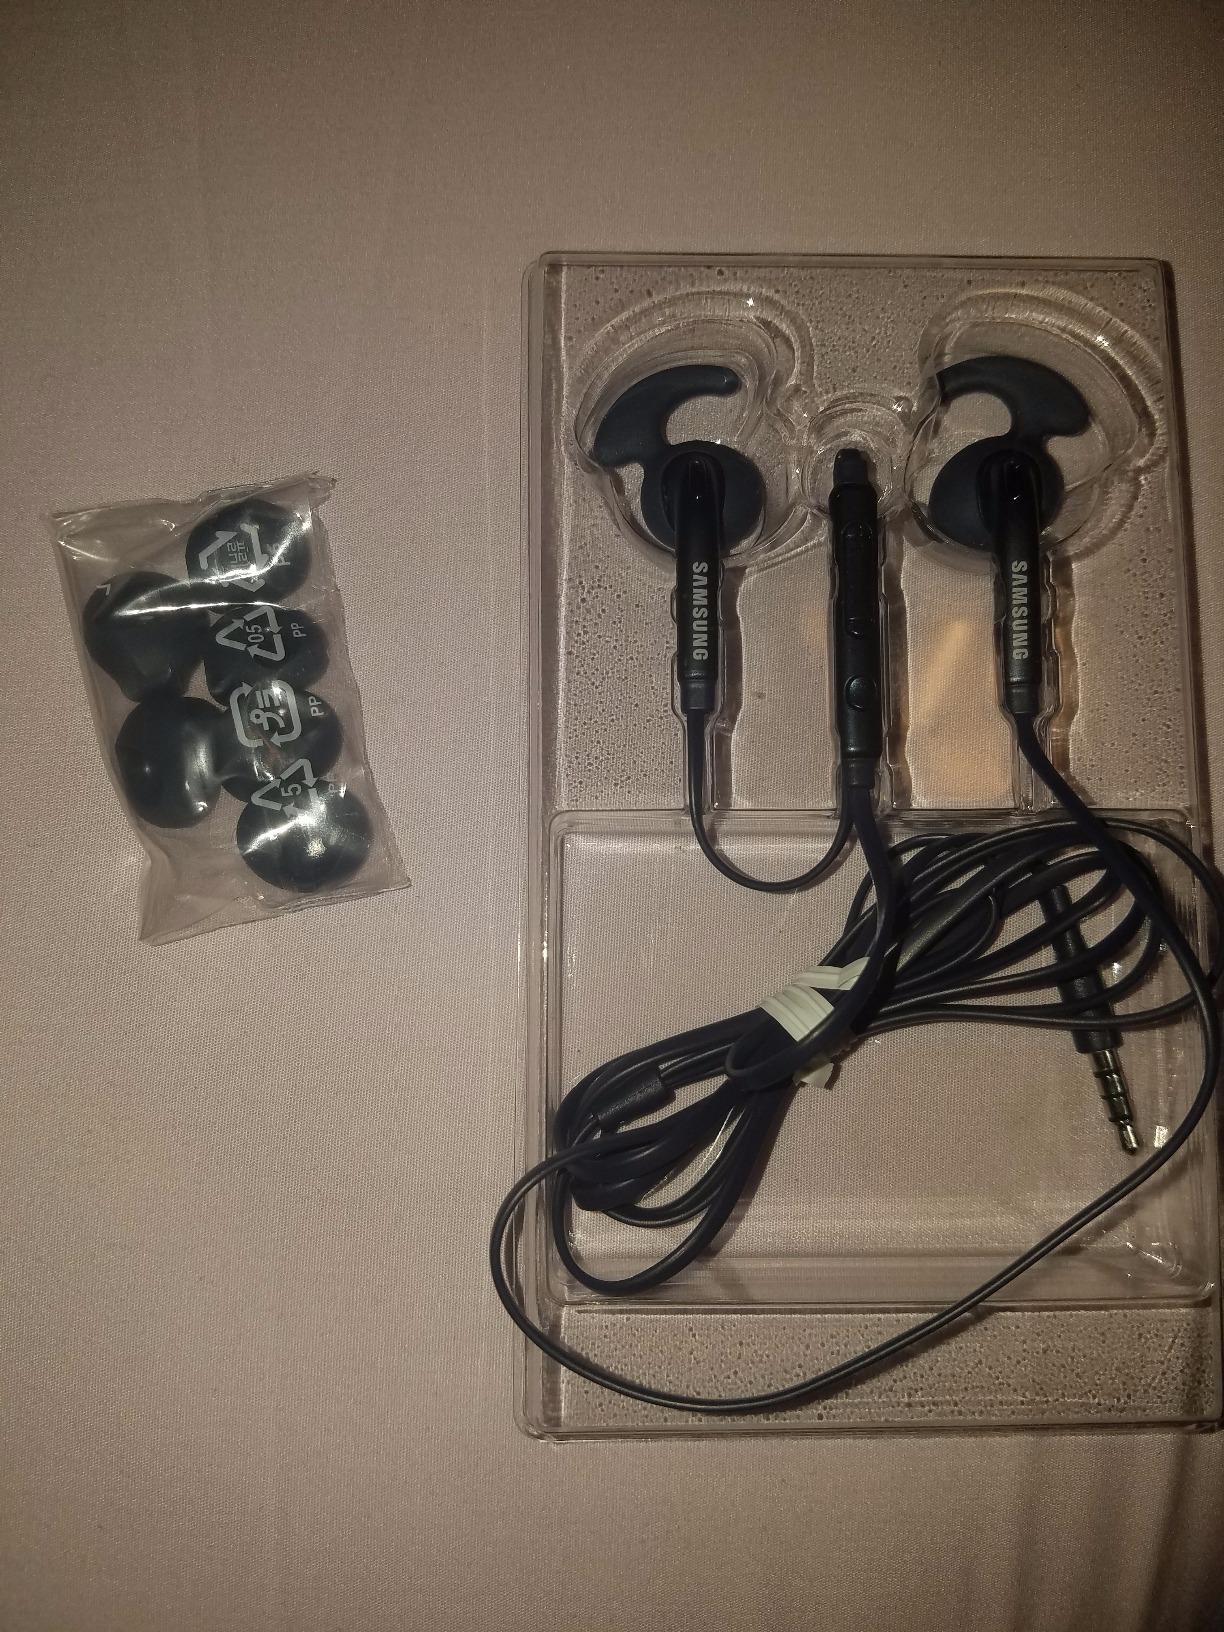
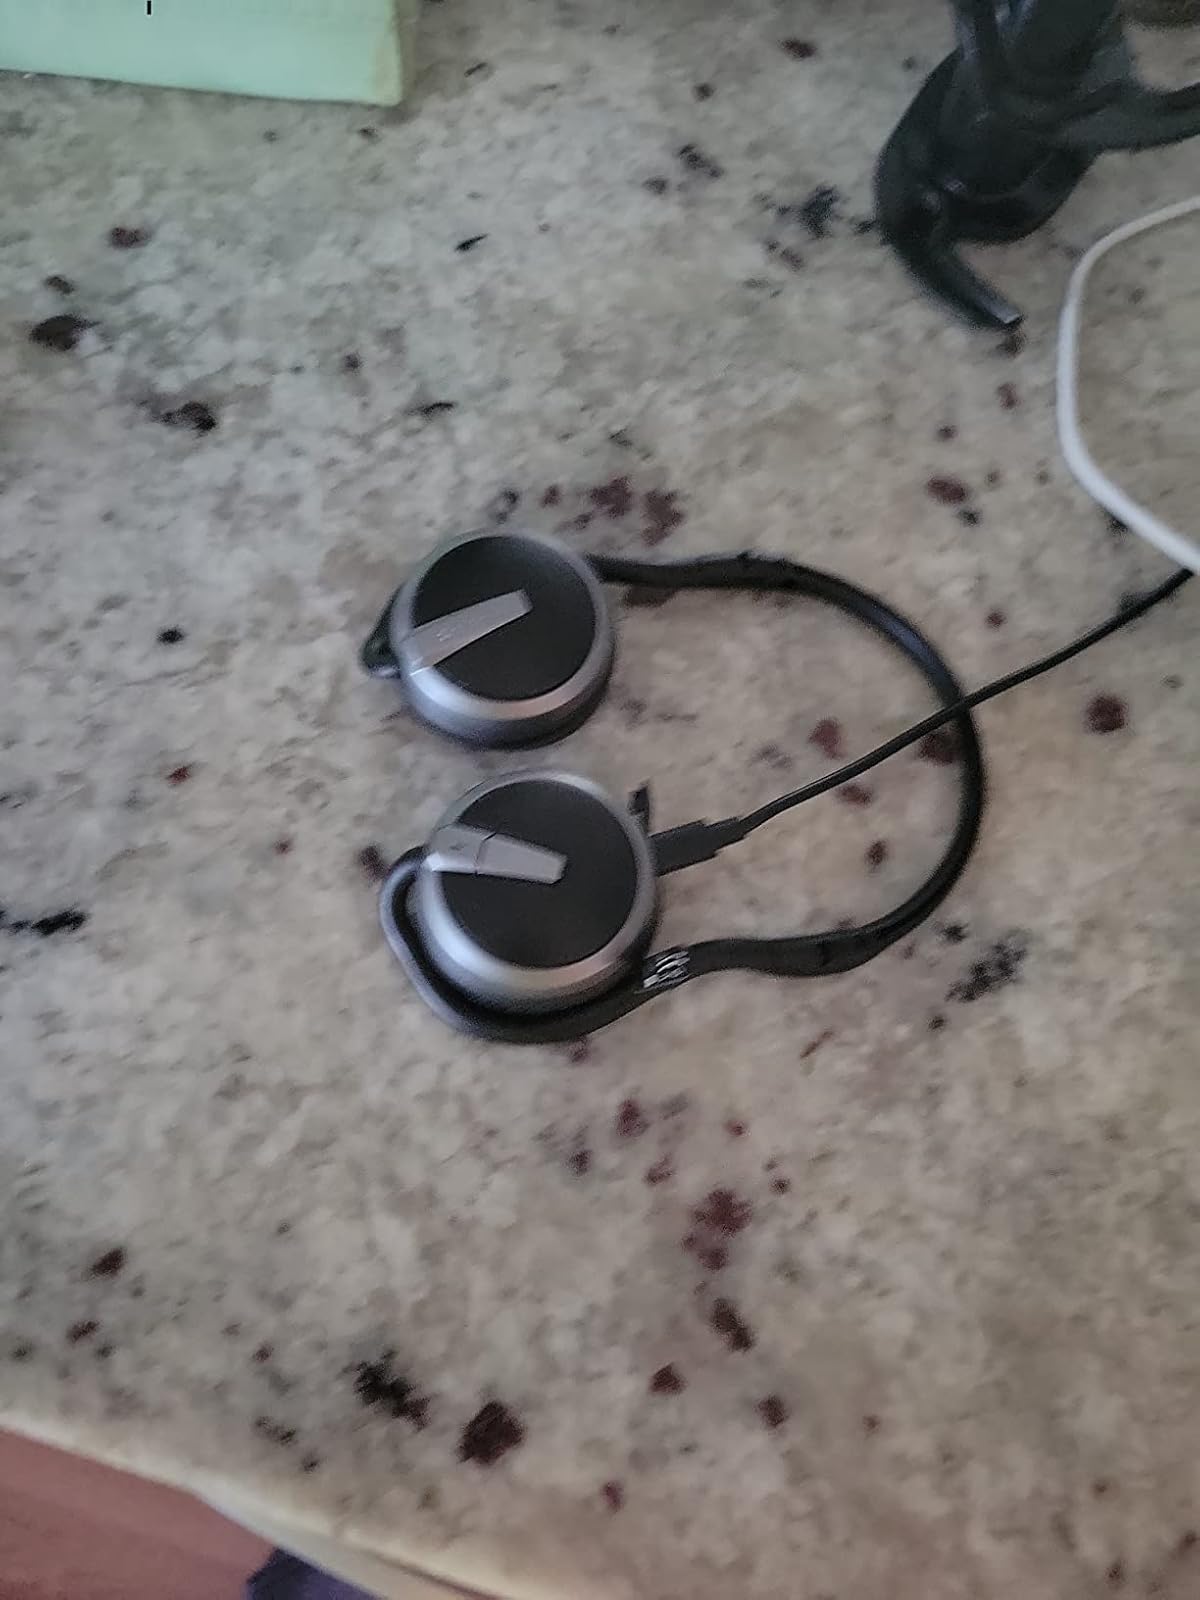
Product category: headphones
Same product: no